Eva Lind

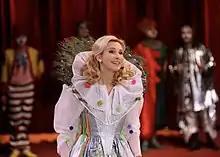
Eva Lind as Nedda in the opera "I Pagliacci" 2012

Lind sang her first Nedda in Leoncavallo's "Pagliacci" in July 2012 at the Schlossfestspiele Schwerin.